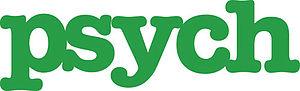
La troisième saison de Psych : Enquêteur malgré lui, série télévisée américaine, est constituée de seize épisodes diffusée du 18 juillet 2008 au 20 février 2009 sur USA Network, aux États-Unis.
Psych : Enquêteur malgré lui est une série télévisée américaine en un pilote de 66 minutes et 120 épisodes de 42 minutes, créée par Steve Franks, diffusée entre le 7 juillet 2006 et le 26 mars 2014 sur USA Network aux États-Unis et entre 2006 et 2009 pour les trois premières saisons sur CH / E! puis sur le réseau Global, au Canada.
La cinquième saison de Psych : Enquêteur malgré lui, série télévisée américaine, est constituée de seize épisodes diffusée du 14 juillet 2010 au 22 décembre 2010 sur USA Network, aux États-Unis.